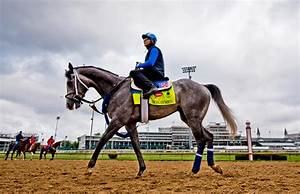
Label: horse